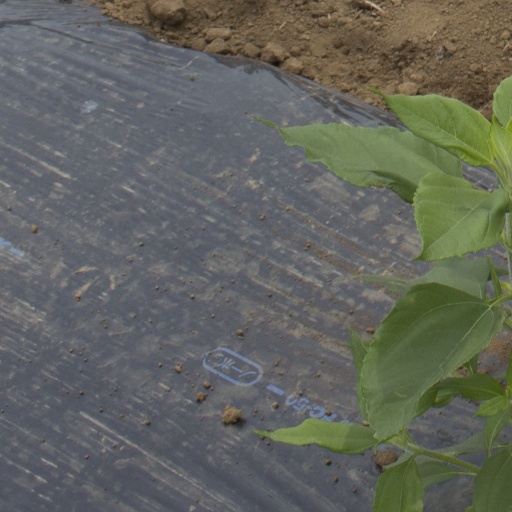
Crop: Jerusalem artichoke